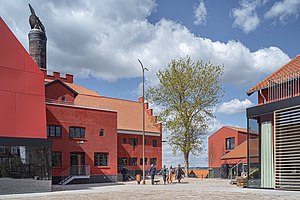
S.B. Lundbergs Maltfabrik
Maltfabrikken set fra østsiden, april 2020
Maltfabrikken i Ebeltoft, set fra øst, 25. april 2020.
S.B. Lundbergs Maltfabrik A/S, Adelgade 39-41, var en dansk maltfabrik i Ebeltoft, grundlagt 29. september 1857 af Søren Buchtrup Lundberg. Fabrikken blev omdannet til aktieselskab i 1910 og fungerede frem til 1997.